Germanic paganism

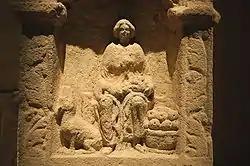
A votive altar of Nehelania (c. 150–250), discovered at Domburg, Netherlands in 1647.

Giants (Jötnar) play a significant role in Germanic myth as preserved in Iceland, being just as important as the gods in myths of the cosmology and the creation and the end of the world. They appear to have been various types of powerful, non-divine supernatural beings who lived in a kind of wilderness and were mostly hostile to humans and gods. They have human form and live in families, but can sometimes take on animal form. In addition to , the beings are also commonly referred to as , both terms having cognates in West Germanic; is probably derived from the verb "to eat", either referring to their strength, or possibly to cannibalism as a characteristic trait of giants. Giants often have a special association with some phenomena of nature, such as frost, mountains, water, and fire. Scholars are divided as to whether there were any religious offerings or rituals offered to giants in Germanic religion. Scholars such as Gro Steisland and Nanna Løkka have suggested that the division of the gods from giants is not actually very clear.